François-André Isambert

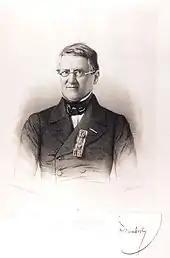
François-André Isambert, 1848.

Born in Aunay-sous-Auneau, Eure-et-Loir, Isambert studied law and, in 1818 (under the Second Restoration of the Bourbons), an attorney at the Cassation Court. As a member of the Chamber of Deputies, he worked for legislative and administrative reforms in the colonies, and was noted for his attacks on the Roman Catholic Church.